Wind phone

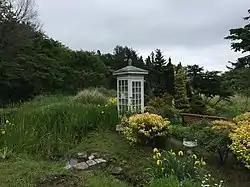
Ōtsuchi wind phone in May 2018, before the inauguration of the newer aluminum booth

The is an unconnected telephone booth in Ōtsuchi, Iwate Prefecture, Japan, where visitors can hold one-way conversations with deceased loved ones. Initially created by garden designer Itaru Sasaki in 2010 to help him cope with his cousin's death, it was opened to the public in the following year after the 2011 Tōhoku earthquake and tsunami killed over 15,000 people in the Tōhoku region. The wind phone has since received over 30,000 visitors. A number of replicas have been constructed around the world, and it has served as the inspiration for several novels and films.